Vietnam War POW/MIA issue

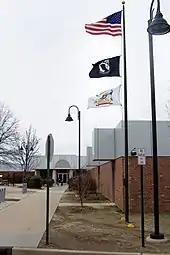
By the late 2000s, the Vietnam POW/MIA issue had largely faded from view, but the U.S. public still saw the POW/MIA Flag flying at many public facilities.

The Vietnam War POW/MIA issue concerns the fate of United States servicemen who were reported as missing in action (MIA) during the Vietnam War and associated theaters of operation in Southeast Asia.